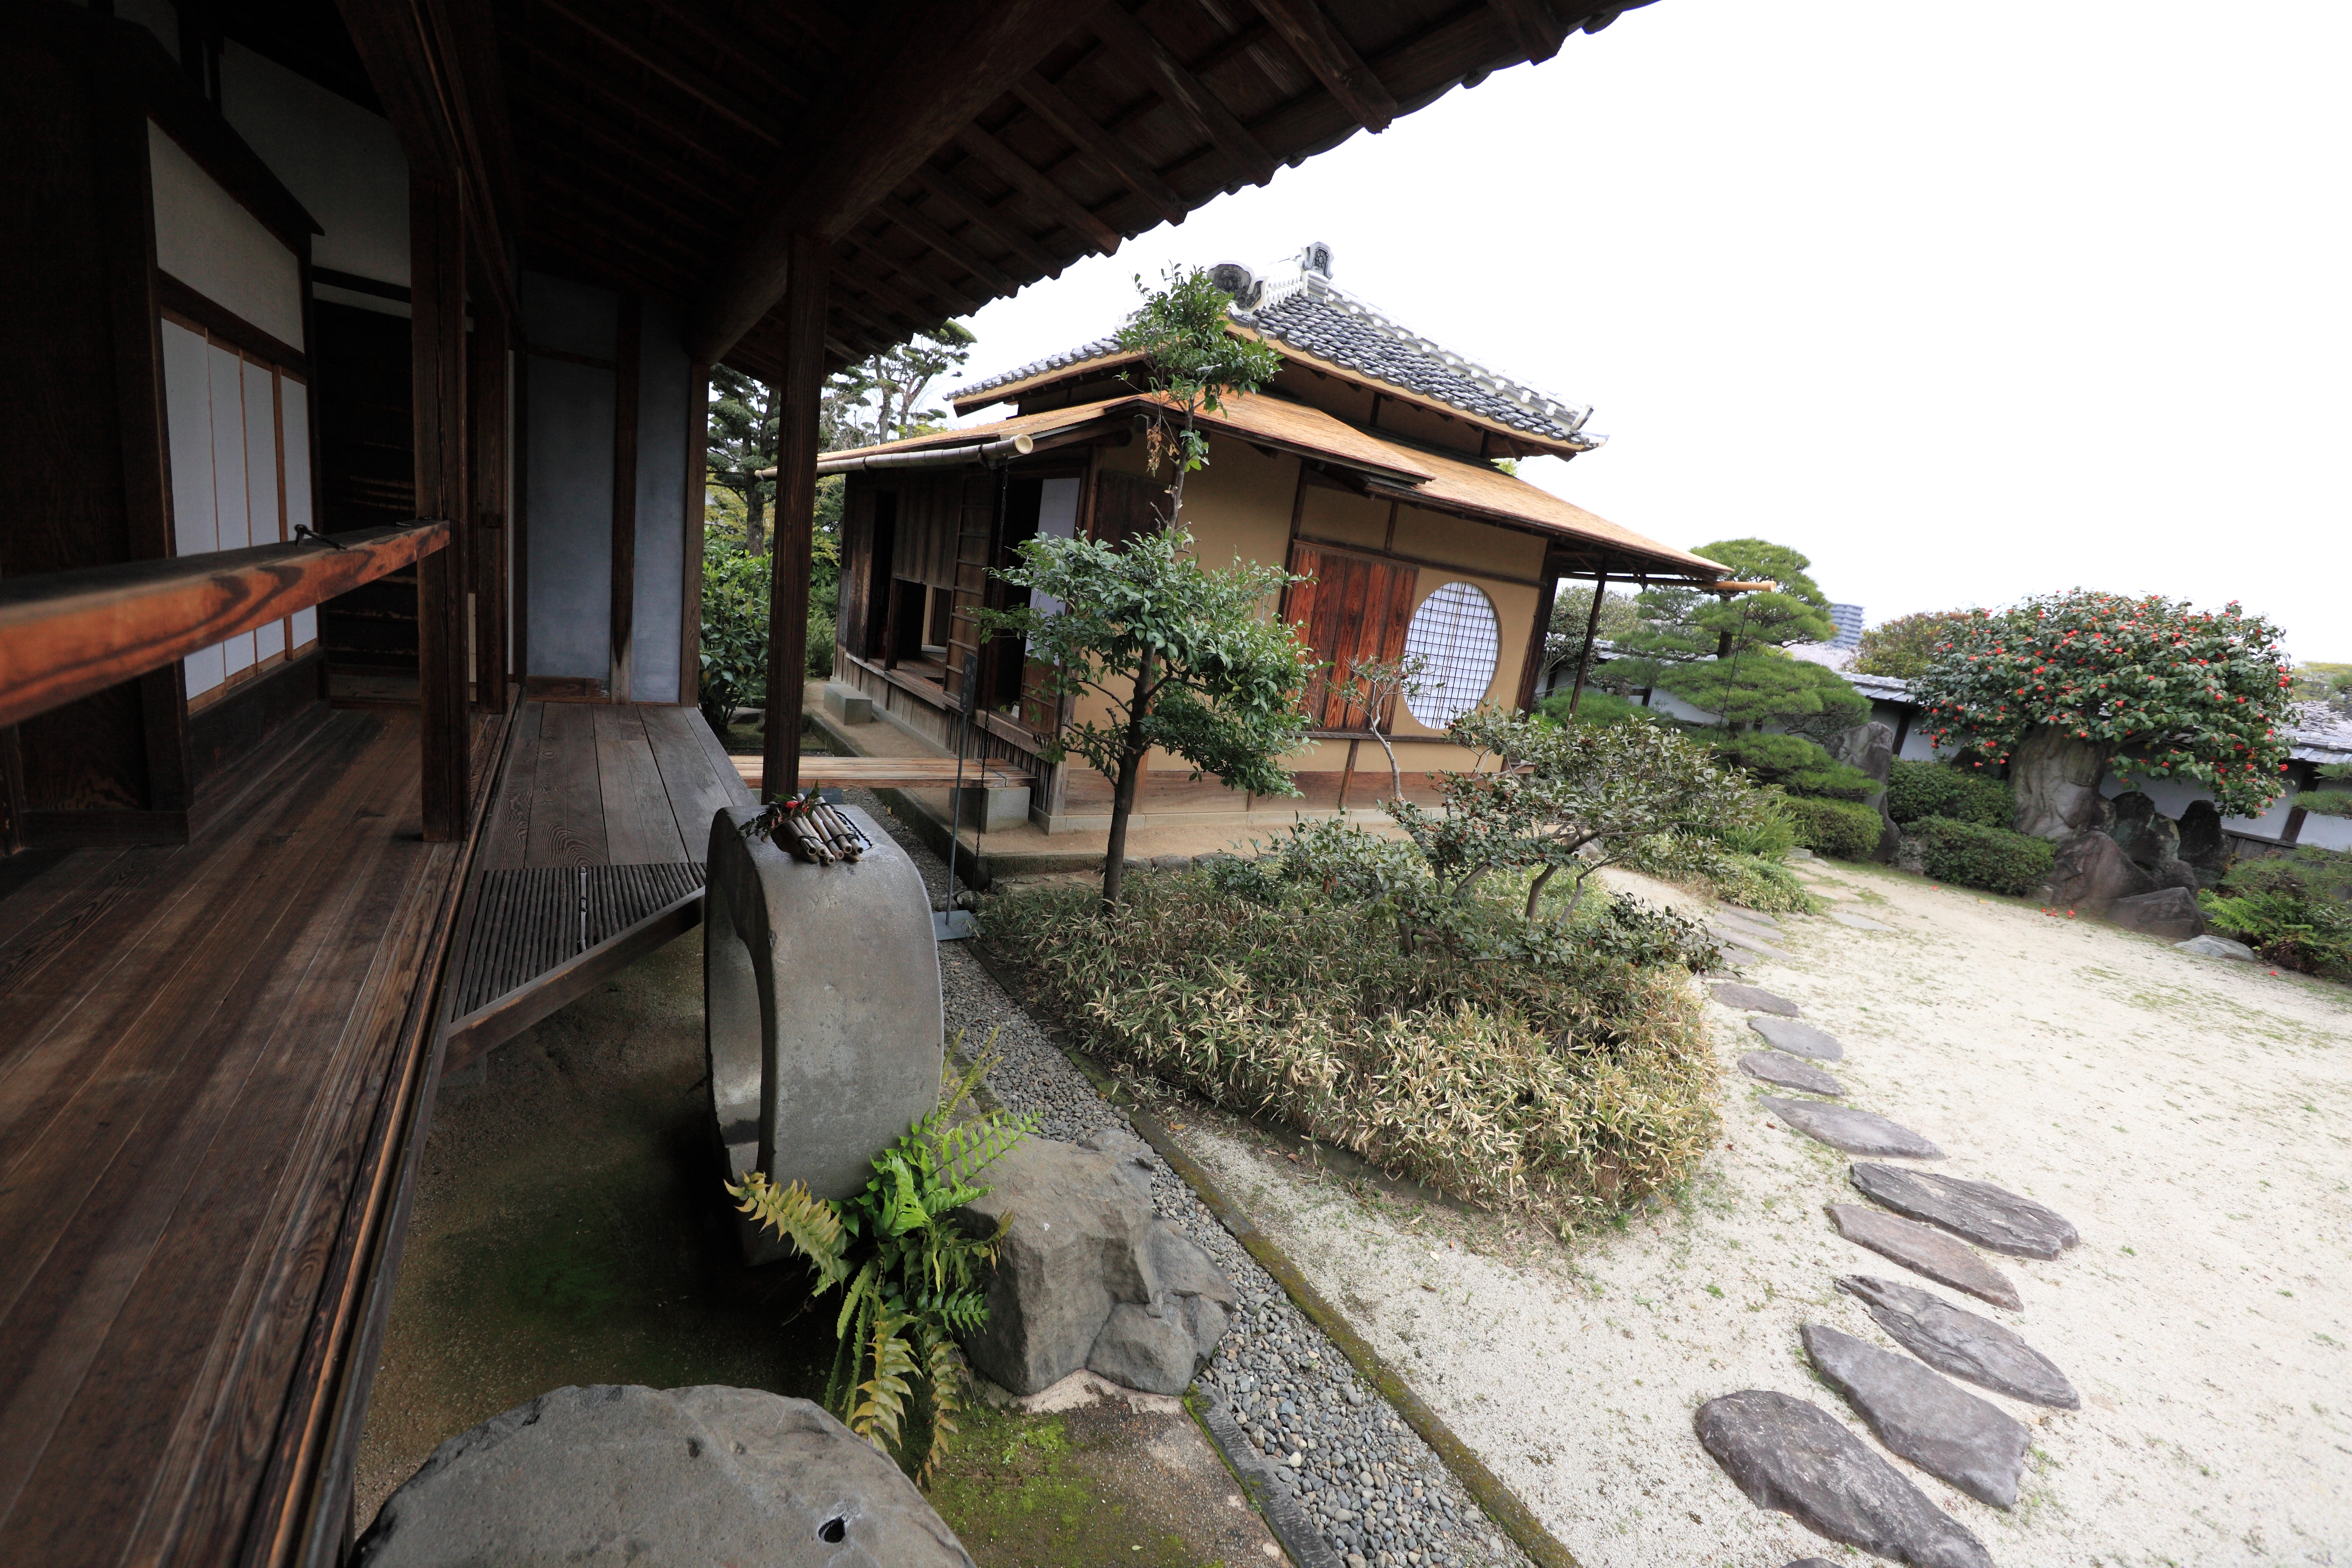
architecture, villa, mansion, house, building, old, home, village, high, cottage, ancient, residence, property, courtyard, design, japanese, resort, 5d, style, hires, estate, markii, traditional, hi, res, resolution, hacienda, real estate